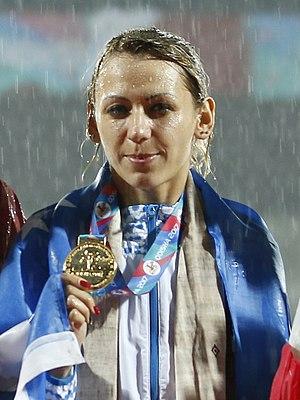
Nadiya Dusanova est une athlète ouzbèke, spécialiste en saut en hauteur. Elle est une des athlètes les plus rayonnantes du saut en hauteur asiatique.